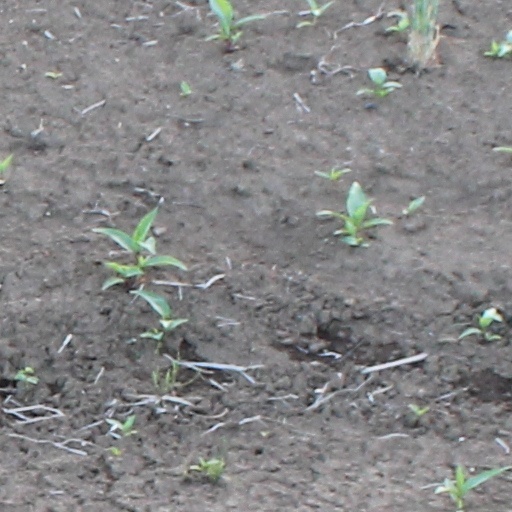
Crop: wheat